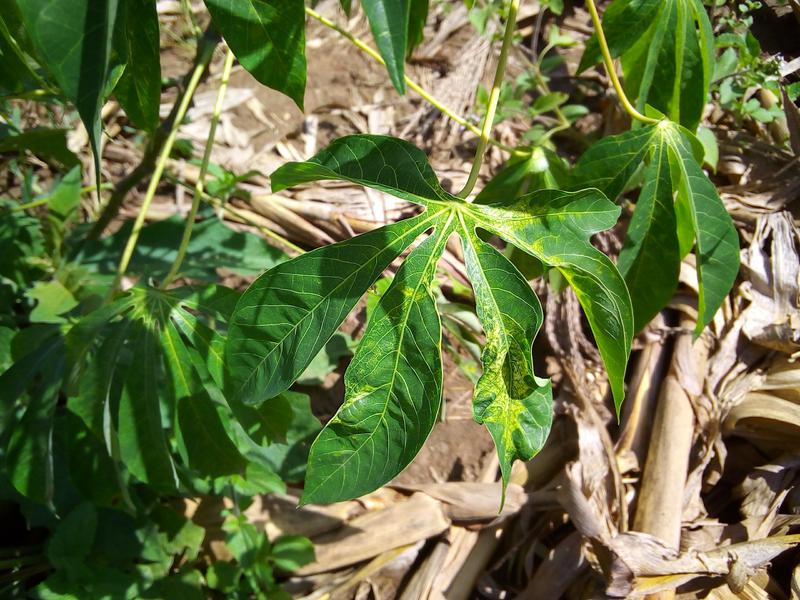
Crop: cassava
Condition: mosaic_disease